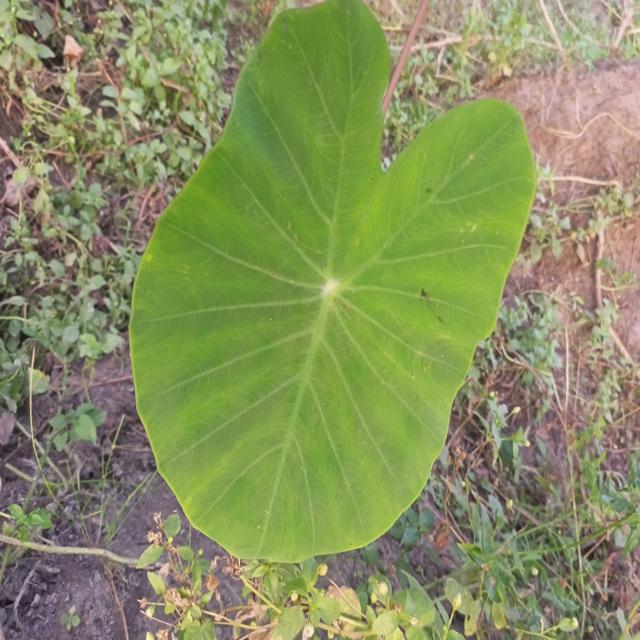
Label: Healthy